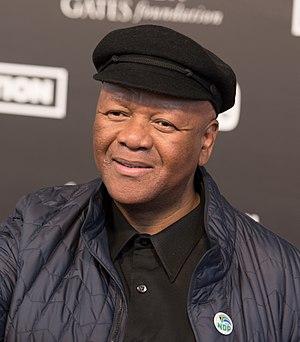
Les ministres sud-africains de l'Énergie et des Mines sont compétents pour tous les sujets relatifs aux énergies et à l'exploitation minière.
Jeffrey Thamsanqa Radebe est un homme politique sud-africain, membre du bureau politique du Congrès national africain, membre du parti communiste d'Afrique du Sud, député, ministre des Travaux publics, ministre des Entreprises publiques, ministre des Transports, Ministre de la Justice, ministre de la Présidence entre le 25 mai 2014 et le 26 février 2018 puis ministre de l'Énergie dans le premier gouvernement Ramaphosa.